P. F. Strawson

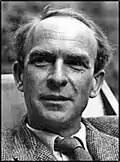

Sir Peter Frederick Strawson (23 November 1919 – 13 February 2006) was an English philosopher who spent most of his career at the University of Oxford. He was the Waynflete Professor of Metaphysical Philosophy at Magdalen College, Oxford from 1968 to 1987. He had previously held the positions of college lecturer and tutorial fellow at University College, Oxford, a college he returned to upon his retirement in 1987, and which provided him with rooms until his death.